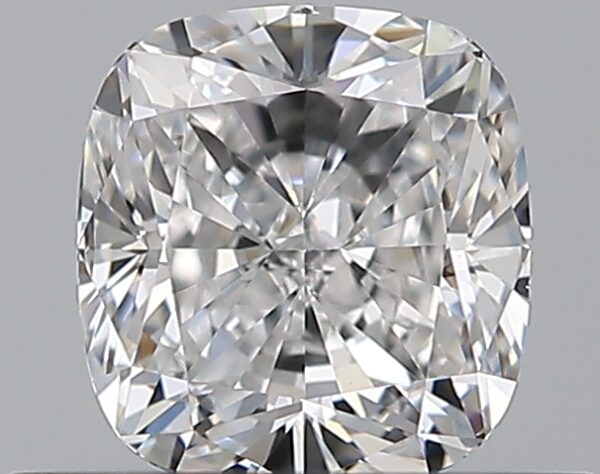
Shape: cushion
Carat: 0.55
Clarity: VS1
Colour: D
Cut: EX
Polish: EX
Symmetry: VG
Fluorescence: N
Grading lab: GIA
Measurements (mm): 4.8 x 4.49 x 3.04